37th Bomb Squadron

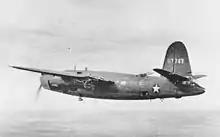
Squadron B-26B Marauder with extensive flak damage over Europe.

The remainder of the squadron remained in Columbia, flying antisubmarine patrols until 23 June when it moved to Barksdale Field, where it began transitioning into the Martin B-26 Marauder.